Mi Shebeirach

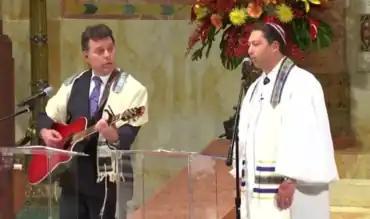
On the right, a cantor sings into a microphone. Standing to his left on the bimah (stage), another man sings along and strums a guitar. Both are wearing tallitot (prayer shawls) atop suits, and the cantor is visibly wearing a kippah (skullcap); the guitarist is positioned such that his kippah is not visible to the camera.

A is a Jewish prayer used to request a blessing from God. Dating to the 10th or 11th century CE, prayers are used for a wide variety of purposes. Originally in Hebrew but sometimes recited in the vernacular, different versions at different times have been among the prayers most popular with congregants. In contemporary Judaism, a serves as the main prayer of healing, particularly among liberal Jews, to whose rituals it has become central.